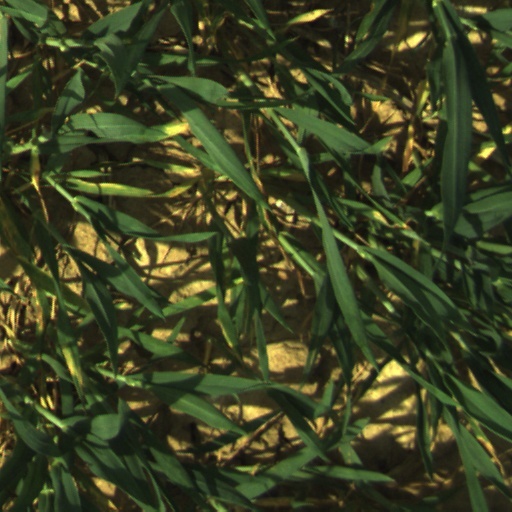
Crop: wheat